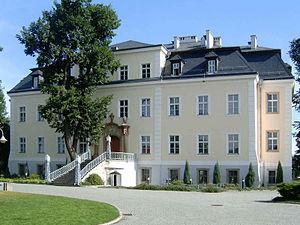
Le cercle de Kreisau a été l'un des éléments de la résistance allemande au nazisme. Il provient du nom du château de Kreisau de la famille von Moltke en Silésie. Ce cercle fut actif de 1938 à 1944. Le nom « cercle de Kreisau » a été donné a posteriori par la Gestapo et n'a pas été utilisé par ses membres.
La famille von Moltke est une famille de la noblesse immémoriale du Mecklembourg, ayant ou ayant eu des ramifications en Allemagne, en Suède, en Autriche et au Danemark.
Krzyżowa est un village de Pologne qui compte environ 200 habitants. Il est situé à environ 10 km à l'est de la ville de Świdnica en Basse-Silésie et fait partie de la commune rurale de Świdnica.
La comtesse Freya von Moltke était membre du groupe de résistance au nazisme, le Cercle de Kreisau, aux côtés de son mari, Helmuth James Graf von Moltke. Au cours de la Seconde Guerre mondiale, ce dernier a travaillé pour limiter les violations des droits de l'Homme dans les territoires occupés par l'Allemagne et a été l'un des fondateurs du Cercle de Kreisau, qui regroupait des opposants au régime nazi et préparait l'avenir de l'Allemagne après Hitler, une Allemagne qui serait fondée sur des principes démocratiques et moraux. Il fut exécuté pour trahison. Freya von Moltke a publié une chronique des événements de cette période à partir des lettres de son mari qu'elle avait conservées. Elle a soutenu la création d'un centre pour la compréhension internationale sur l'ancien domaine des von Moltke à Krzyżowa, en Pologne.